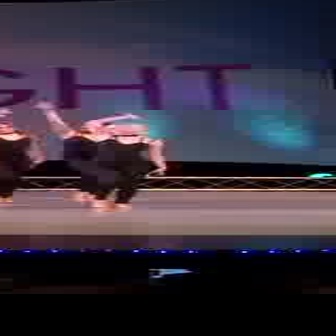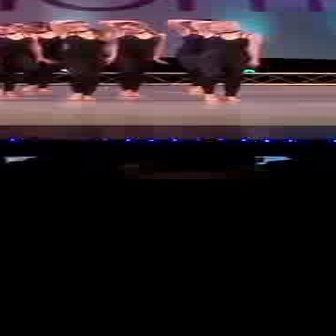
  Please identify the target specified by the bounding box [67,110,166,209] in the first image and locate it in the second image. Return the coordinates in [x_min,y_min,x_max,y_max] format.
Answer: [180,18,264,102]